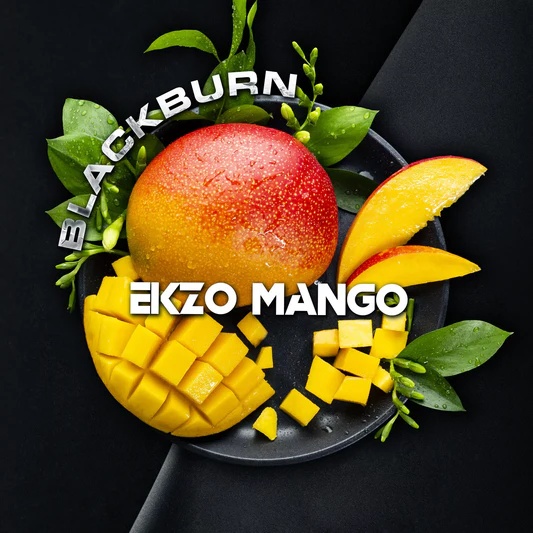
BlackBurn Ekzo Mango Hookah Tobacco
Ekzo Mango by BlackBurn Hookah Tobacco – A Sweet & Tangy Tropical Delight About BlackBurn Hookah Tobacco BlackBurn Hookah Tobacco is synonymous with premium burley blends , delivering bold and robust flavors for a memorable hookah experience. Known for its rich and innovative flavor profiles, BlackBurn combines high-quality tobacco with exotic and unique blends like Ekzo Mango , making it a top choice for both seasoned smokers and tropical flavor enthusiasts. About Ekzo Mango Product Description Ekzo Mango by BlackBurn Hookah Tobacco delivers the essence of tropical indulgence with its bold mango flavor. Featuring the perfect balance of sweetness and tanginess, this exotic blend offers a juicy and vibrant smoking experience. Each puff bursts with the refreshing taste of ripe mangoes, transporting you to a tropical paradise. Ideal for solo sessions, Ekzo Mango also serves as an excellent base for creative mixes. Pair it with mint or citrus for a zesty twist, or combine it with berry or creamy flavors to craft unique tropical blends. Why Choose Ekzo Mango by BlackBurn? Authentic Mango Flavor: Sweet and tangy tropical notes for a refreshing experience. Premium Burley Blend: High-quality burley tobacco ensures robust flavor and thick clouds. Versatile Use: Enjoy solo or mix with mint, citrus, or berry flavors for variety. Smooth & Balanced: A light fluff pack provides proper airflow and a smoother session. Tropical Vibes: Perfect for those who love exotic, fruity flavors that transport you to paradise. How to Prepare Ekzo Mango Hookah Tobacco Choose Your Bowl: Works best in a phunnel-style or standard hookah bowl. Fluff Pack the Tobacco: Lightly fluff the tobacco to ensure optimal airflow and balance. Use Foil or HMD: Cover with pre-punched foil or a heat management device for even heating. Add Charcoal: Place high-quality charcoal evenly for consistent heat distribution. Enjoy: Savor the sweet and tangy tropical flavor solo or in a mix. Suggested Mixes with Ekzo Mango Mint: Add a refreshing cooling effect to enhance the mango’s sweetness. Lime or Lemon: Bring out the tangy notes with a zesty citrus kick. Coconut: Create a tropical fusion reminiscent of mango coconut desserts. Berry Flavors: Pair with strawberry or raspberry for a sweet and fruity blend. Vanilla: Add a creamy note for a dessert-inspired tropical mix. Frequently Asked Questions 1. What makes Ekzo Mango unique? Ekzo Mango offers the authentic, juicy taste of ripe mangoes with a perfect balance of sweetness and tanginess, making it an ideal tropical flavor. 2. Is BlackBurn tobacco strong? Yes, BlackBurn’s burley blends are robust, but the intensity can be adjusted with a light fluff pack for a smoother session. 3. Can I mix Ekzo Mango with other flavors? Absolutely! Ekzo Mango pairs beautifully with mint, citrus, coconut, berries, and even creamy vanilla flavors for creative mixes. 4. How should I store BlackBurn tobacco? Store in an airtight container in a cool, dry place to maintain its freshness and flavor.
Brand: BlackBurn
Category: Food, Beverages & Tobacco > Tobacco Products > Loose Tobacco